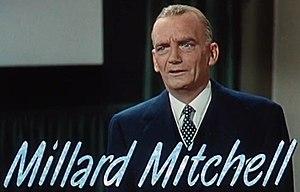
Millard Mitchell est un acteur américain, né le 14 août 1903 à La Havane, mort le 13 octobre 1953 à Santa Monica.